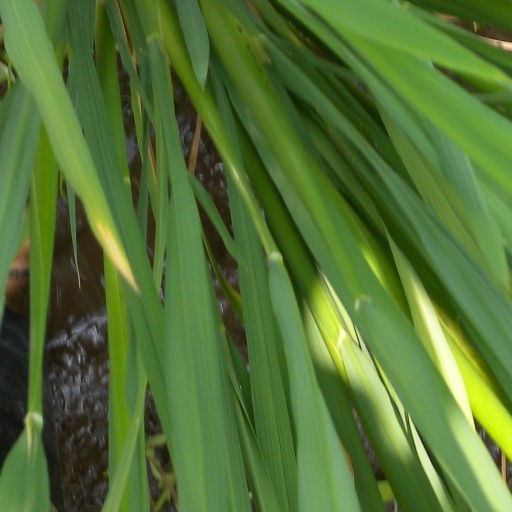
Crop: rice